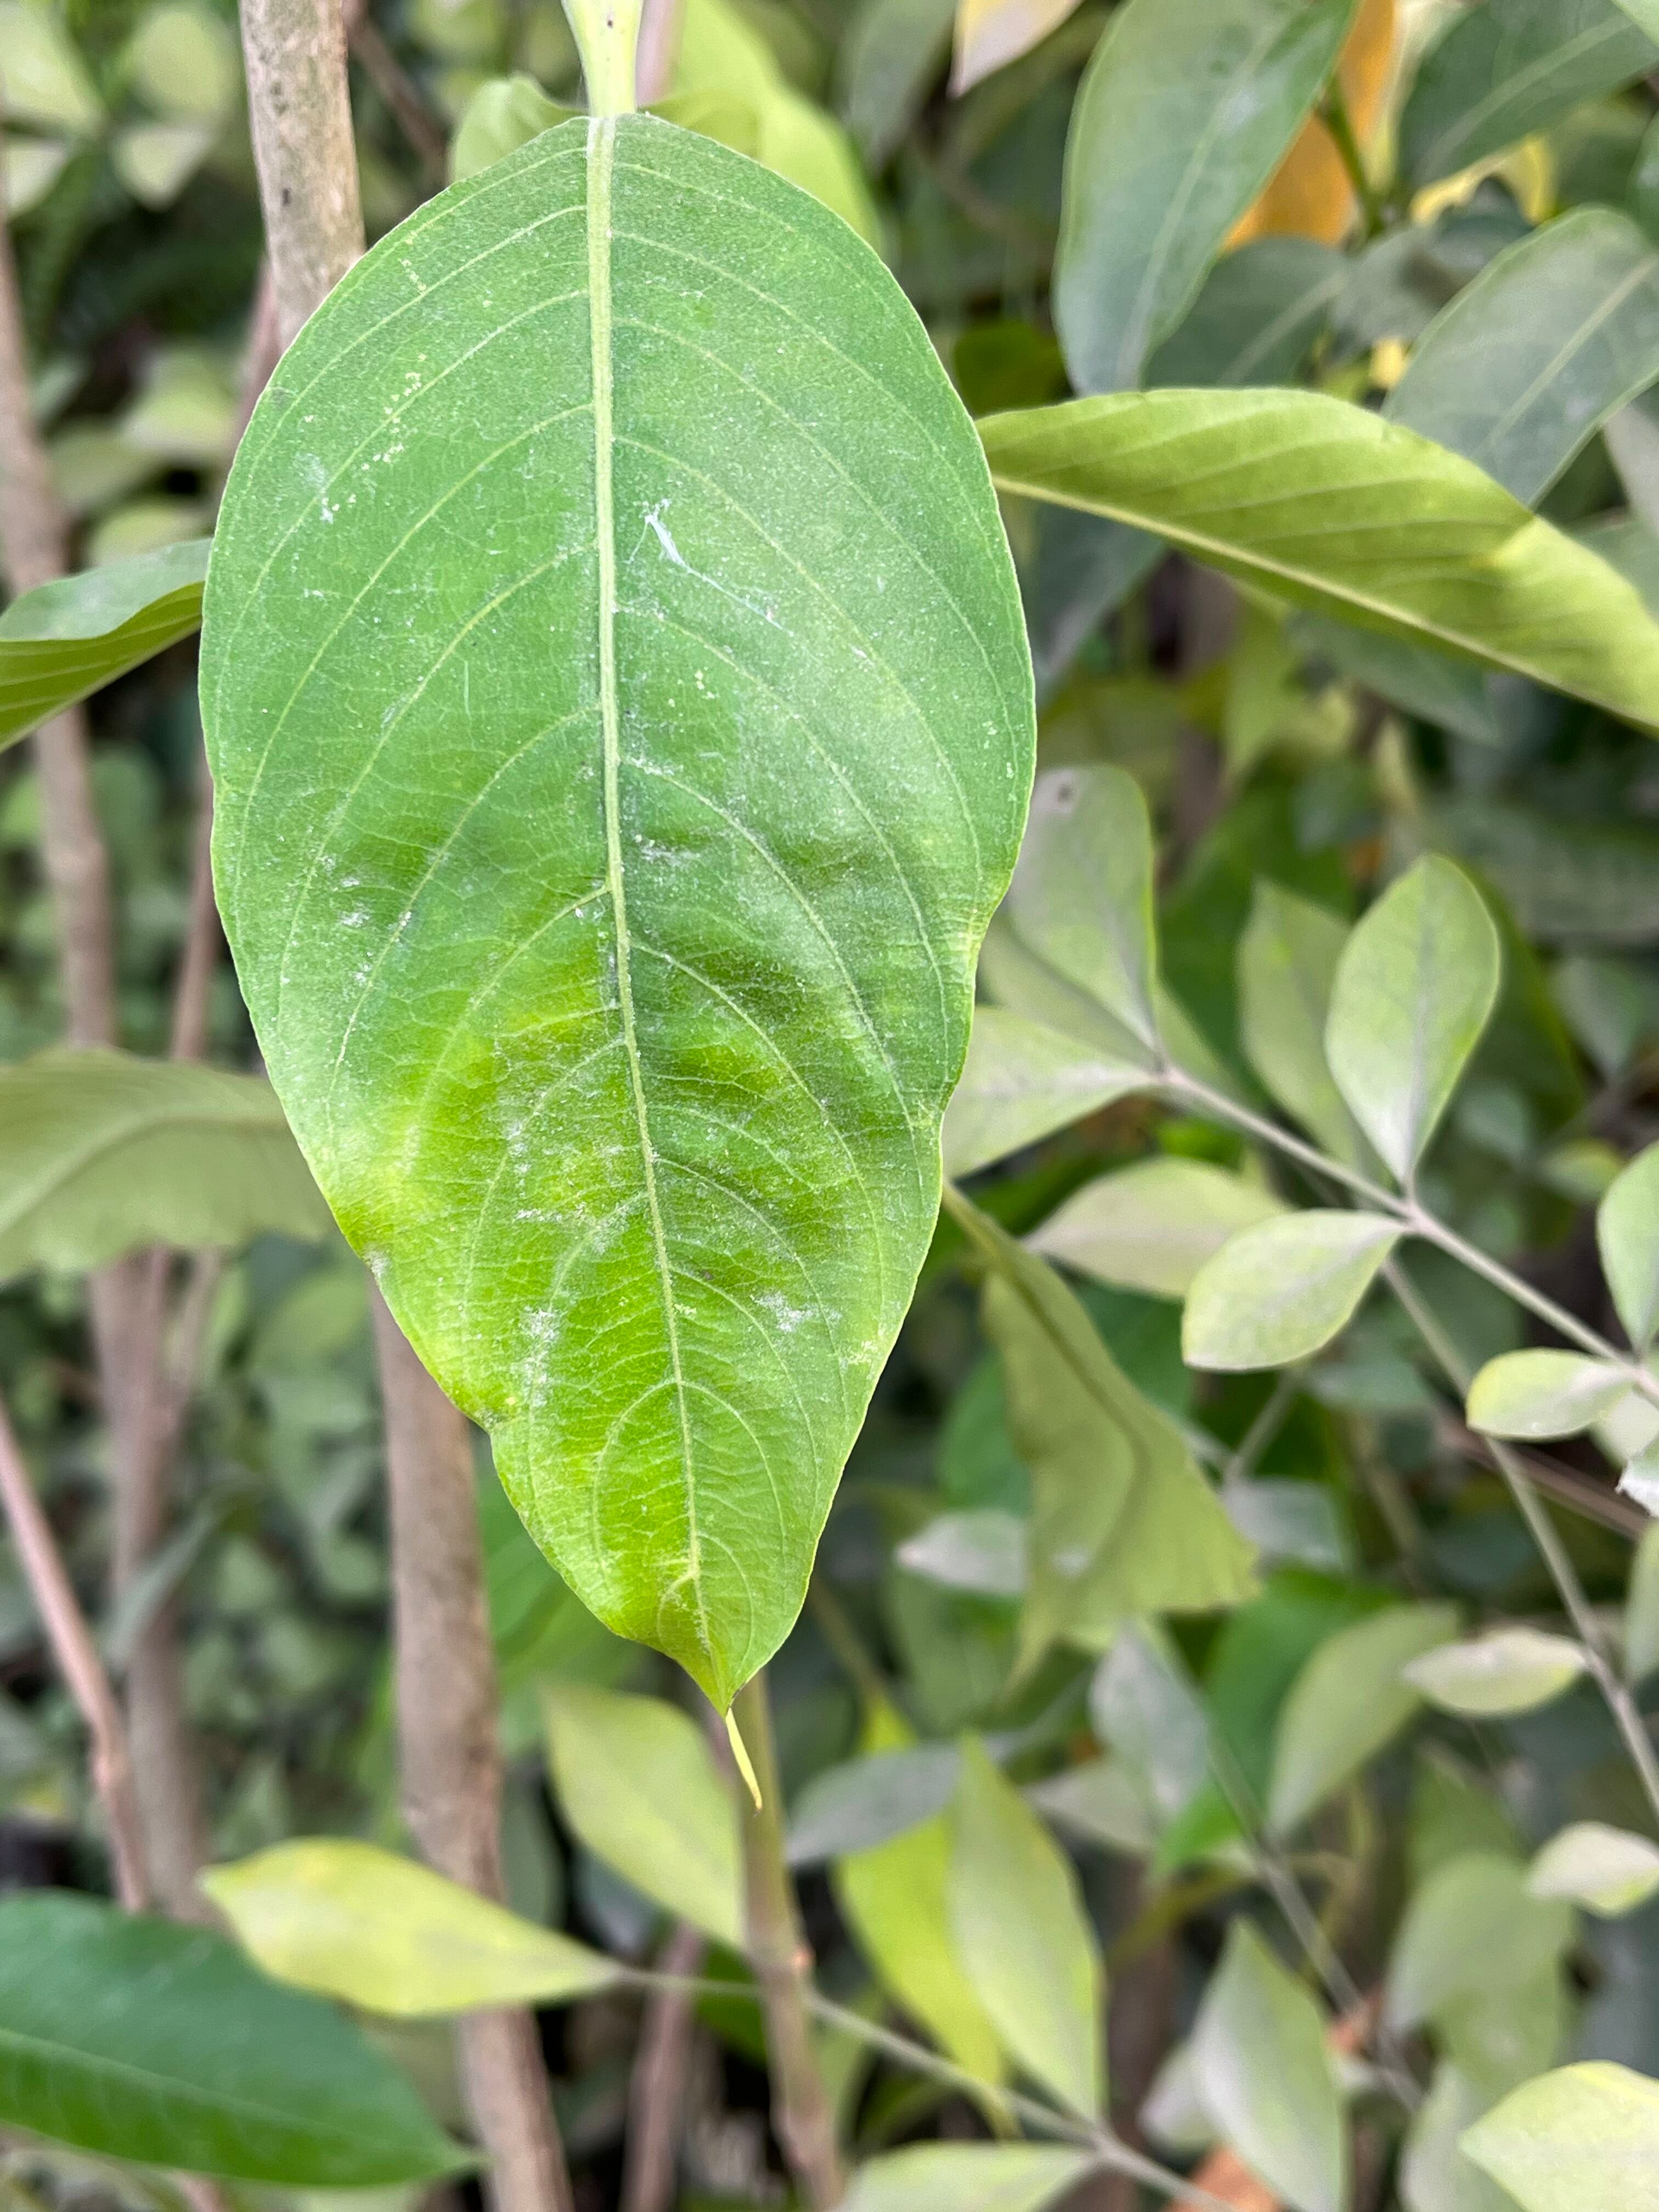
Plant species: justicia-adhatoda